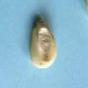
Maize quality: Good